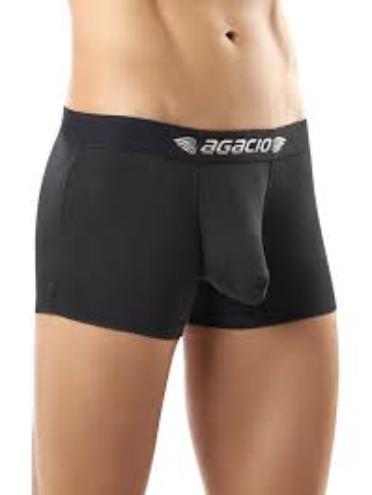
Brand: Agacio
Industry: Clothes